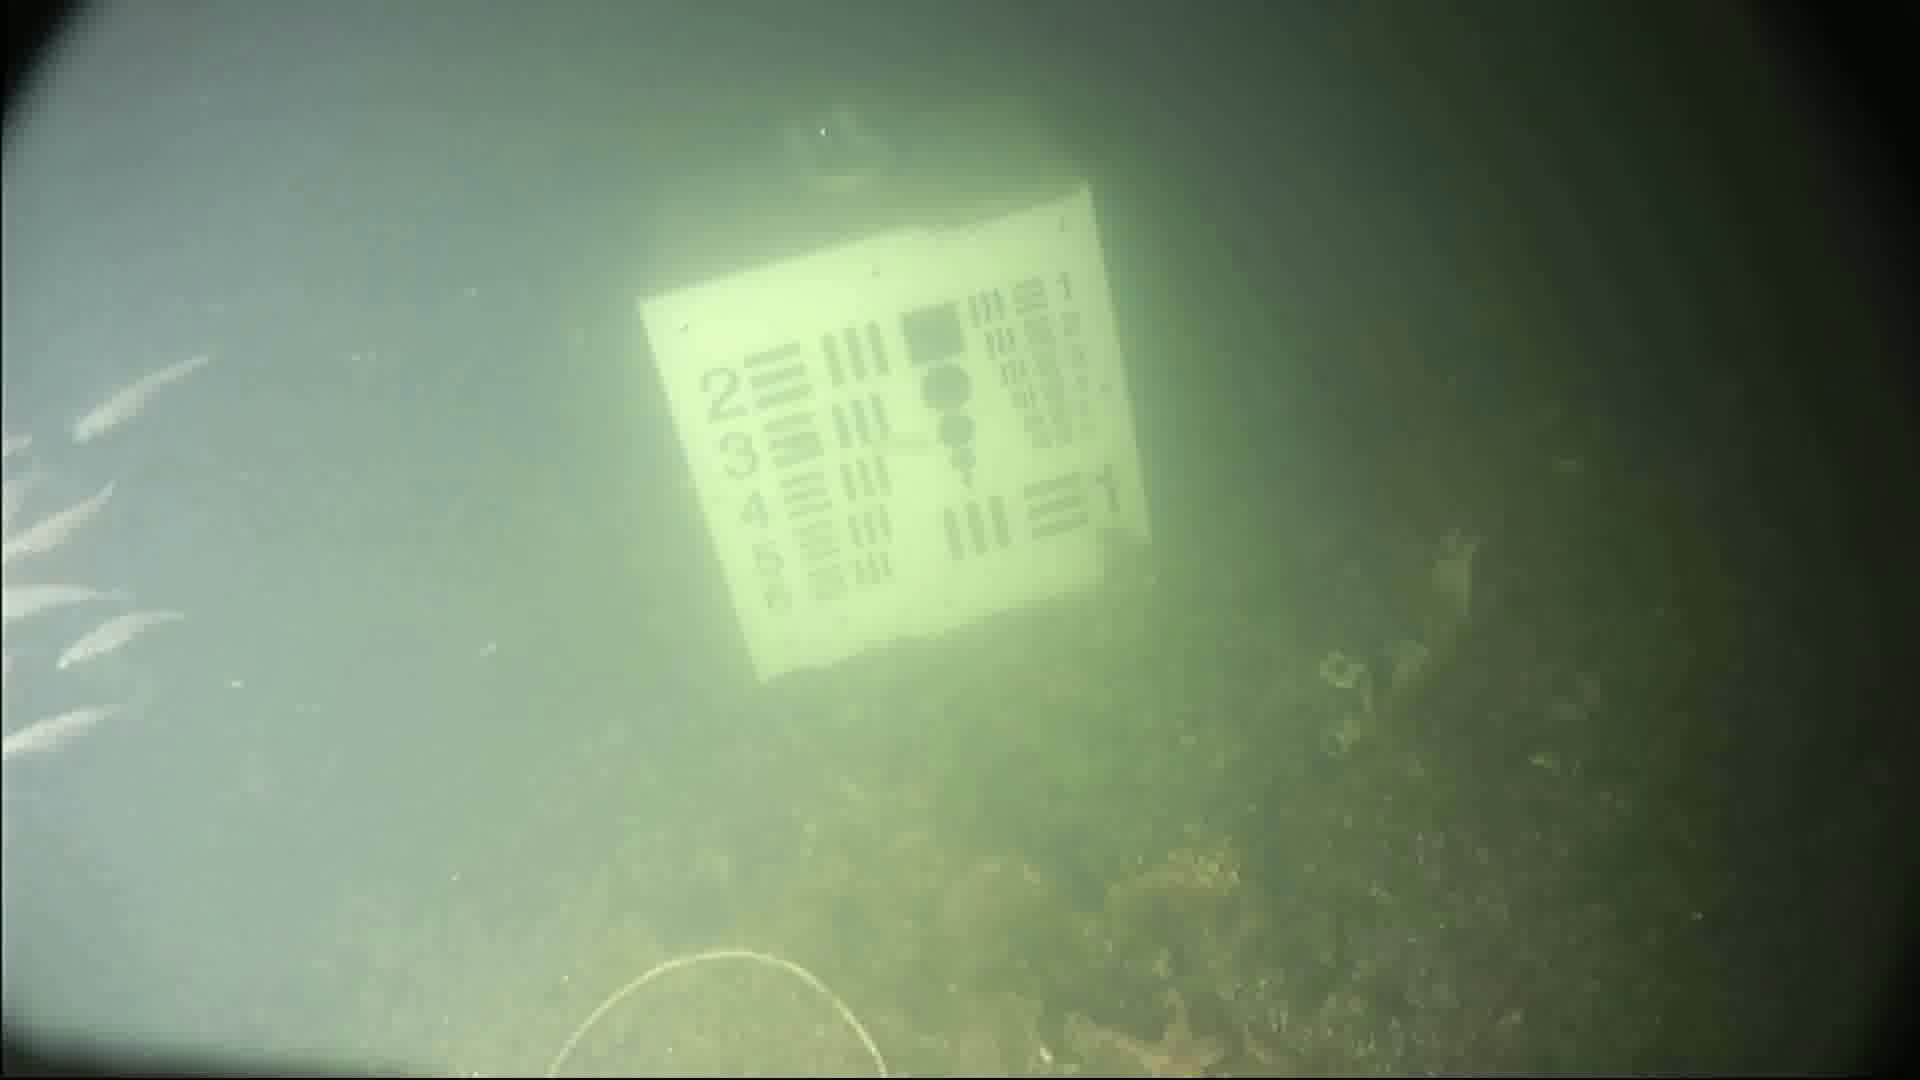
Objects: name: small_fish
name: starfish